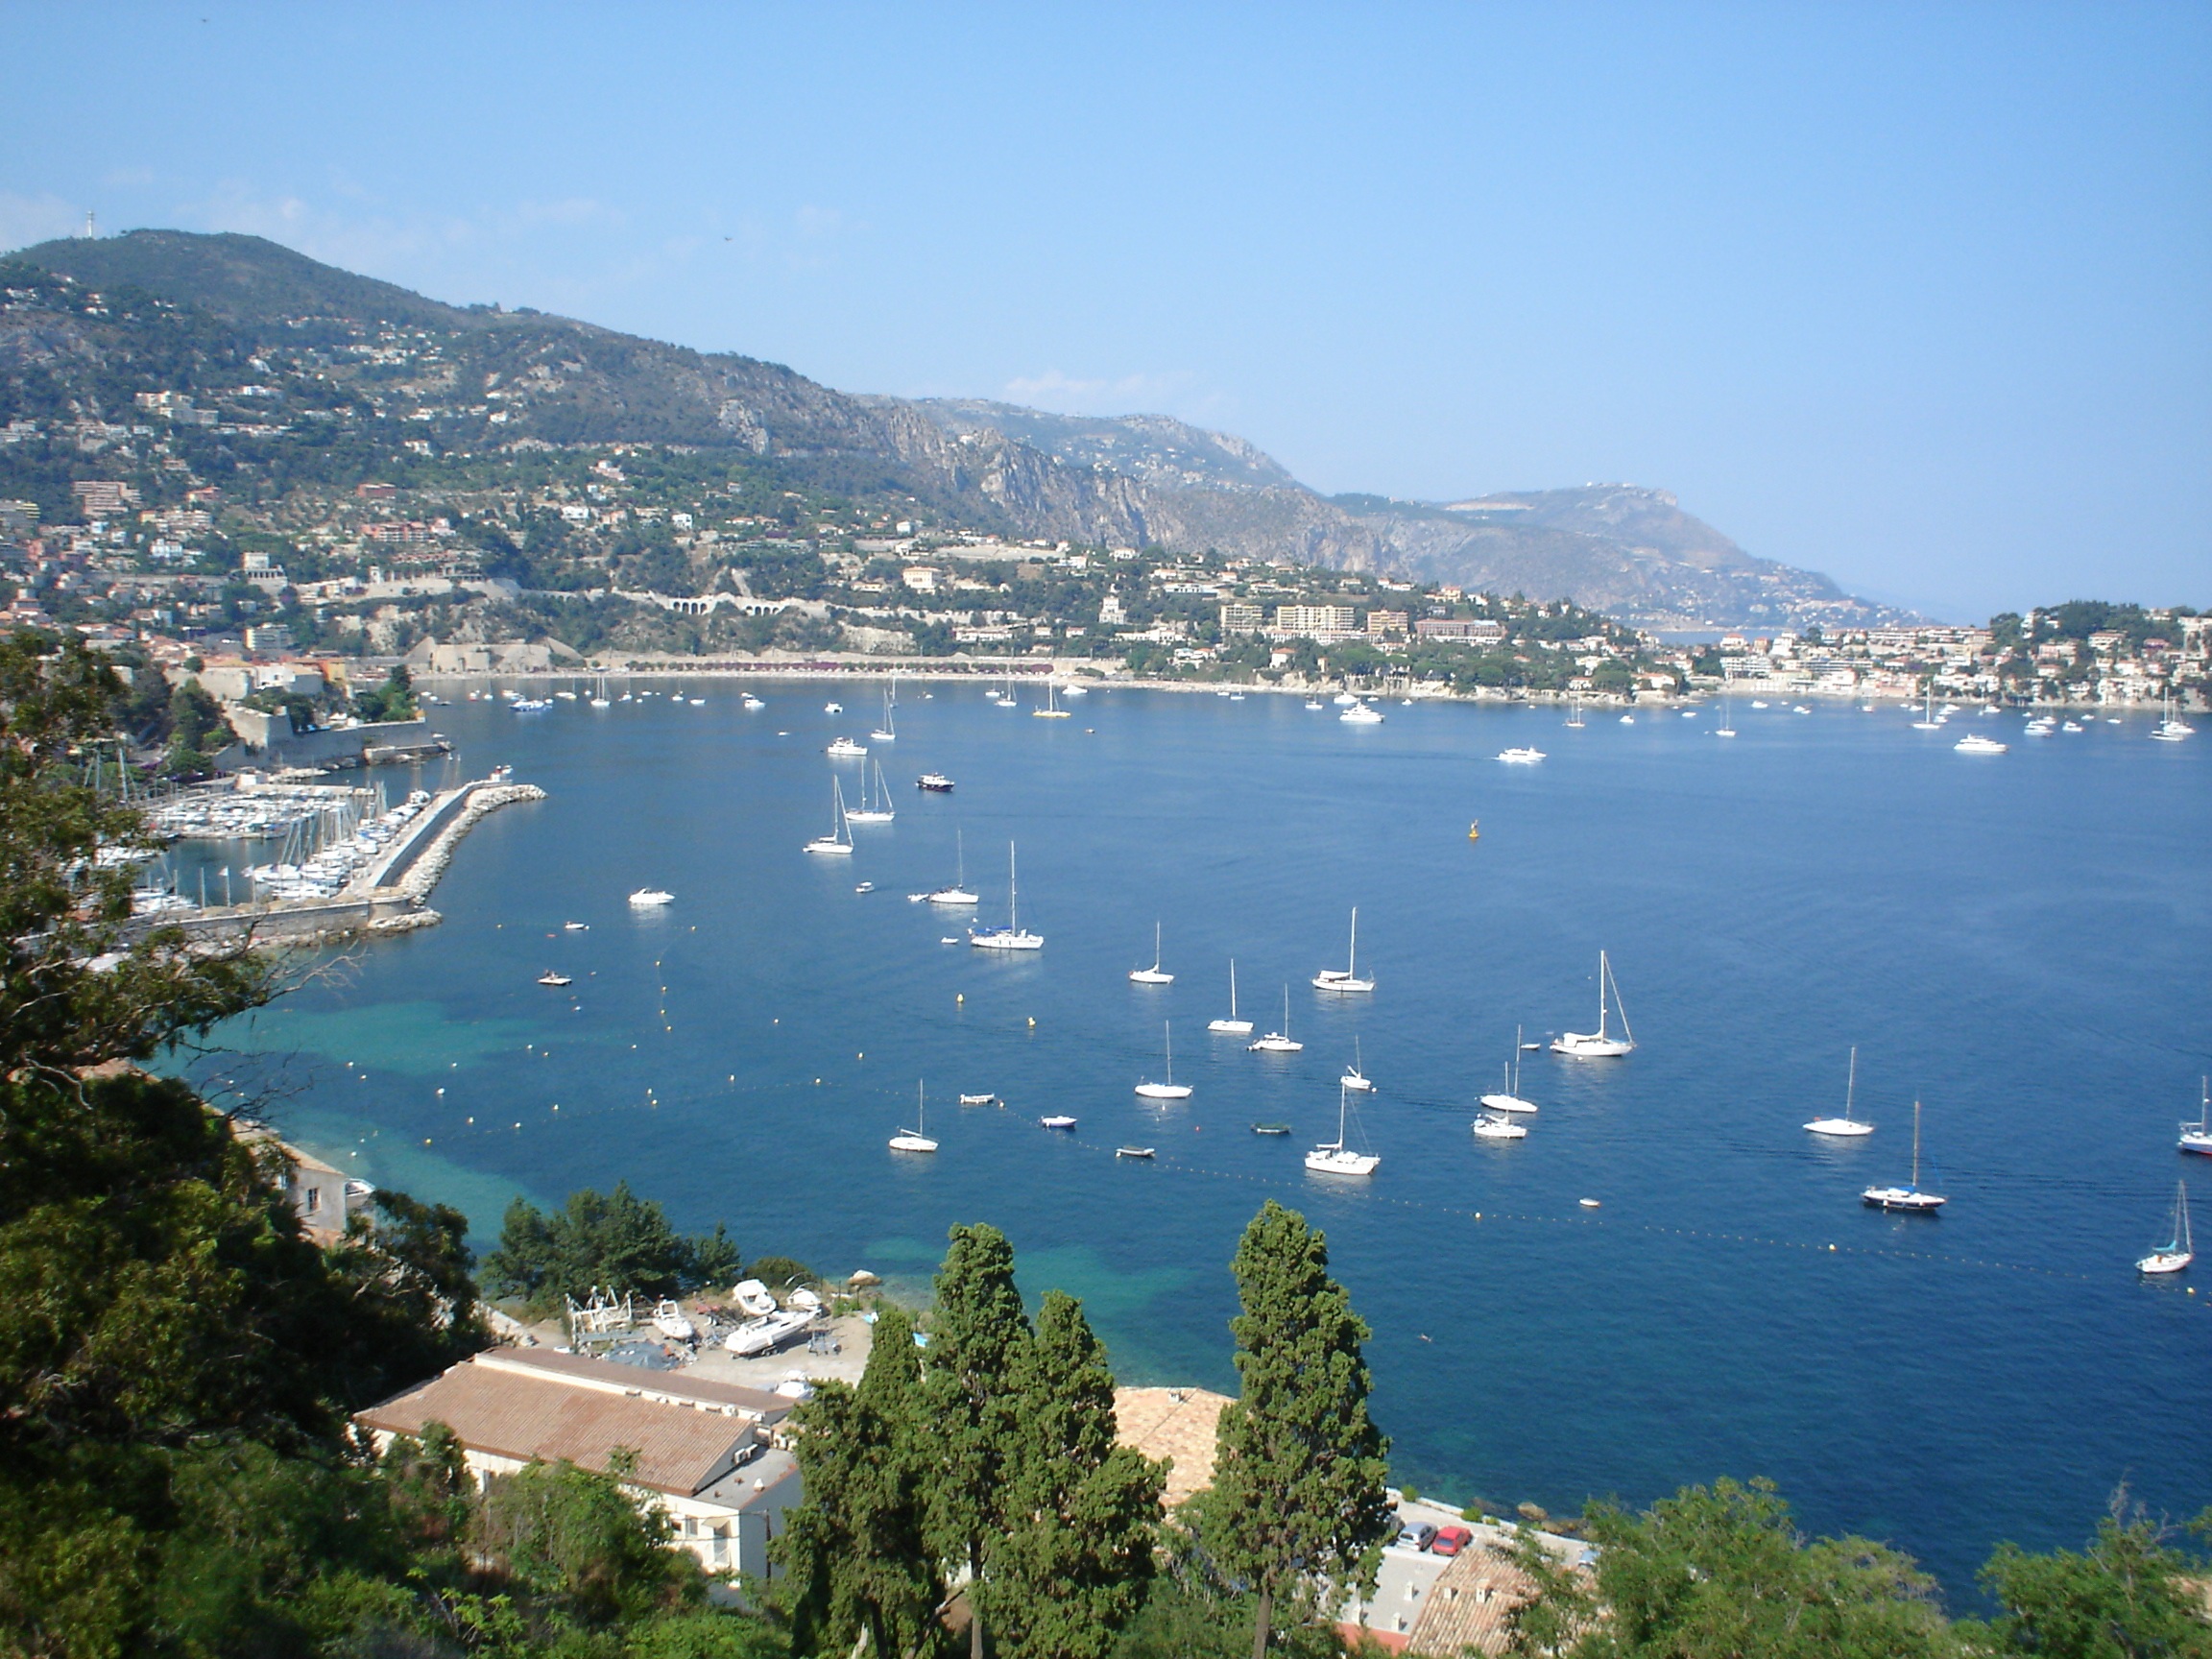
sea, coast, dock, lake, cove, bay, fjord, marina, reservoir, body of water, cape, aerial photography